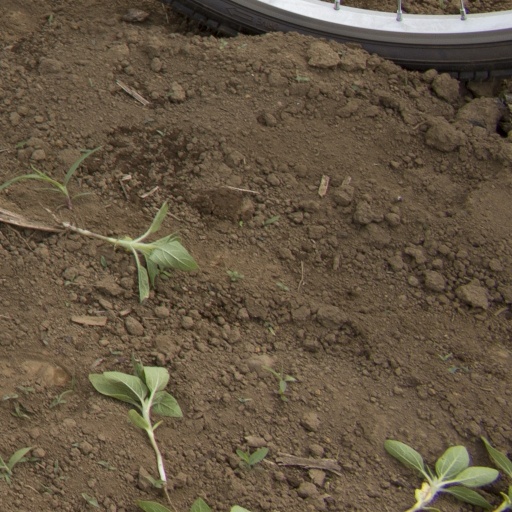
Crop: Jerusalem artichoke